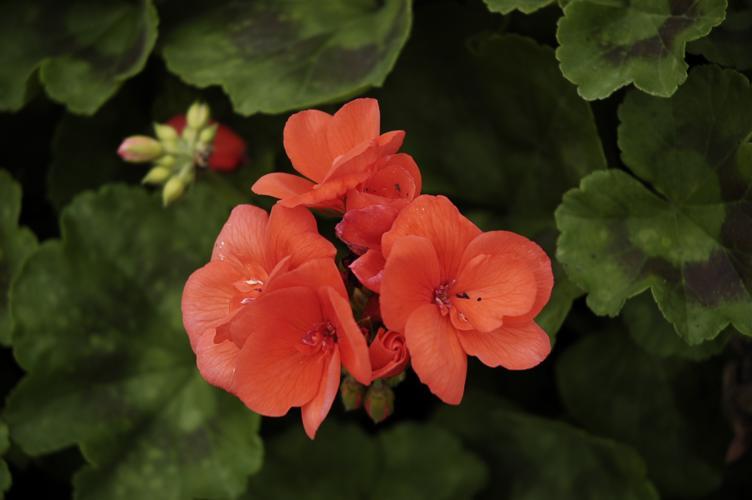
Label: geranium